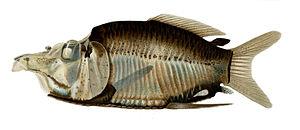
Les Opisthoproctidae sont une famille de petits poissons Osmeriformes vivant dans les abysses. Ils ont la particularité d'avoir des yeux énormes situés au milieu d'un crâne transparent et sont communément appelés revenants.